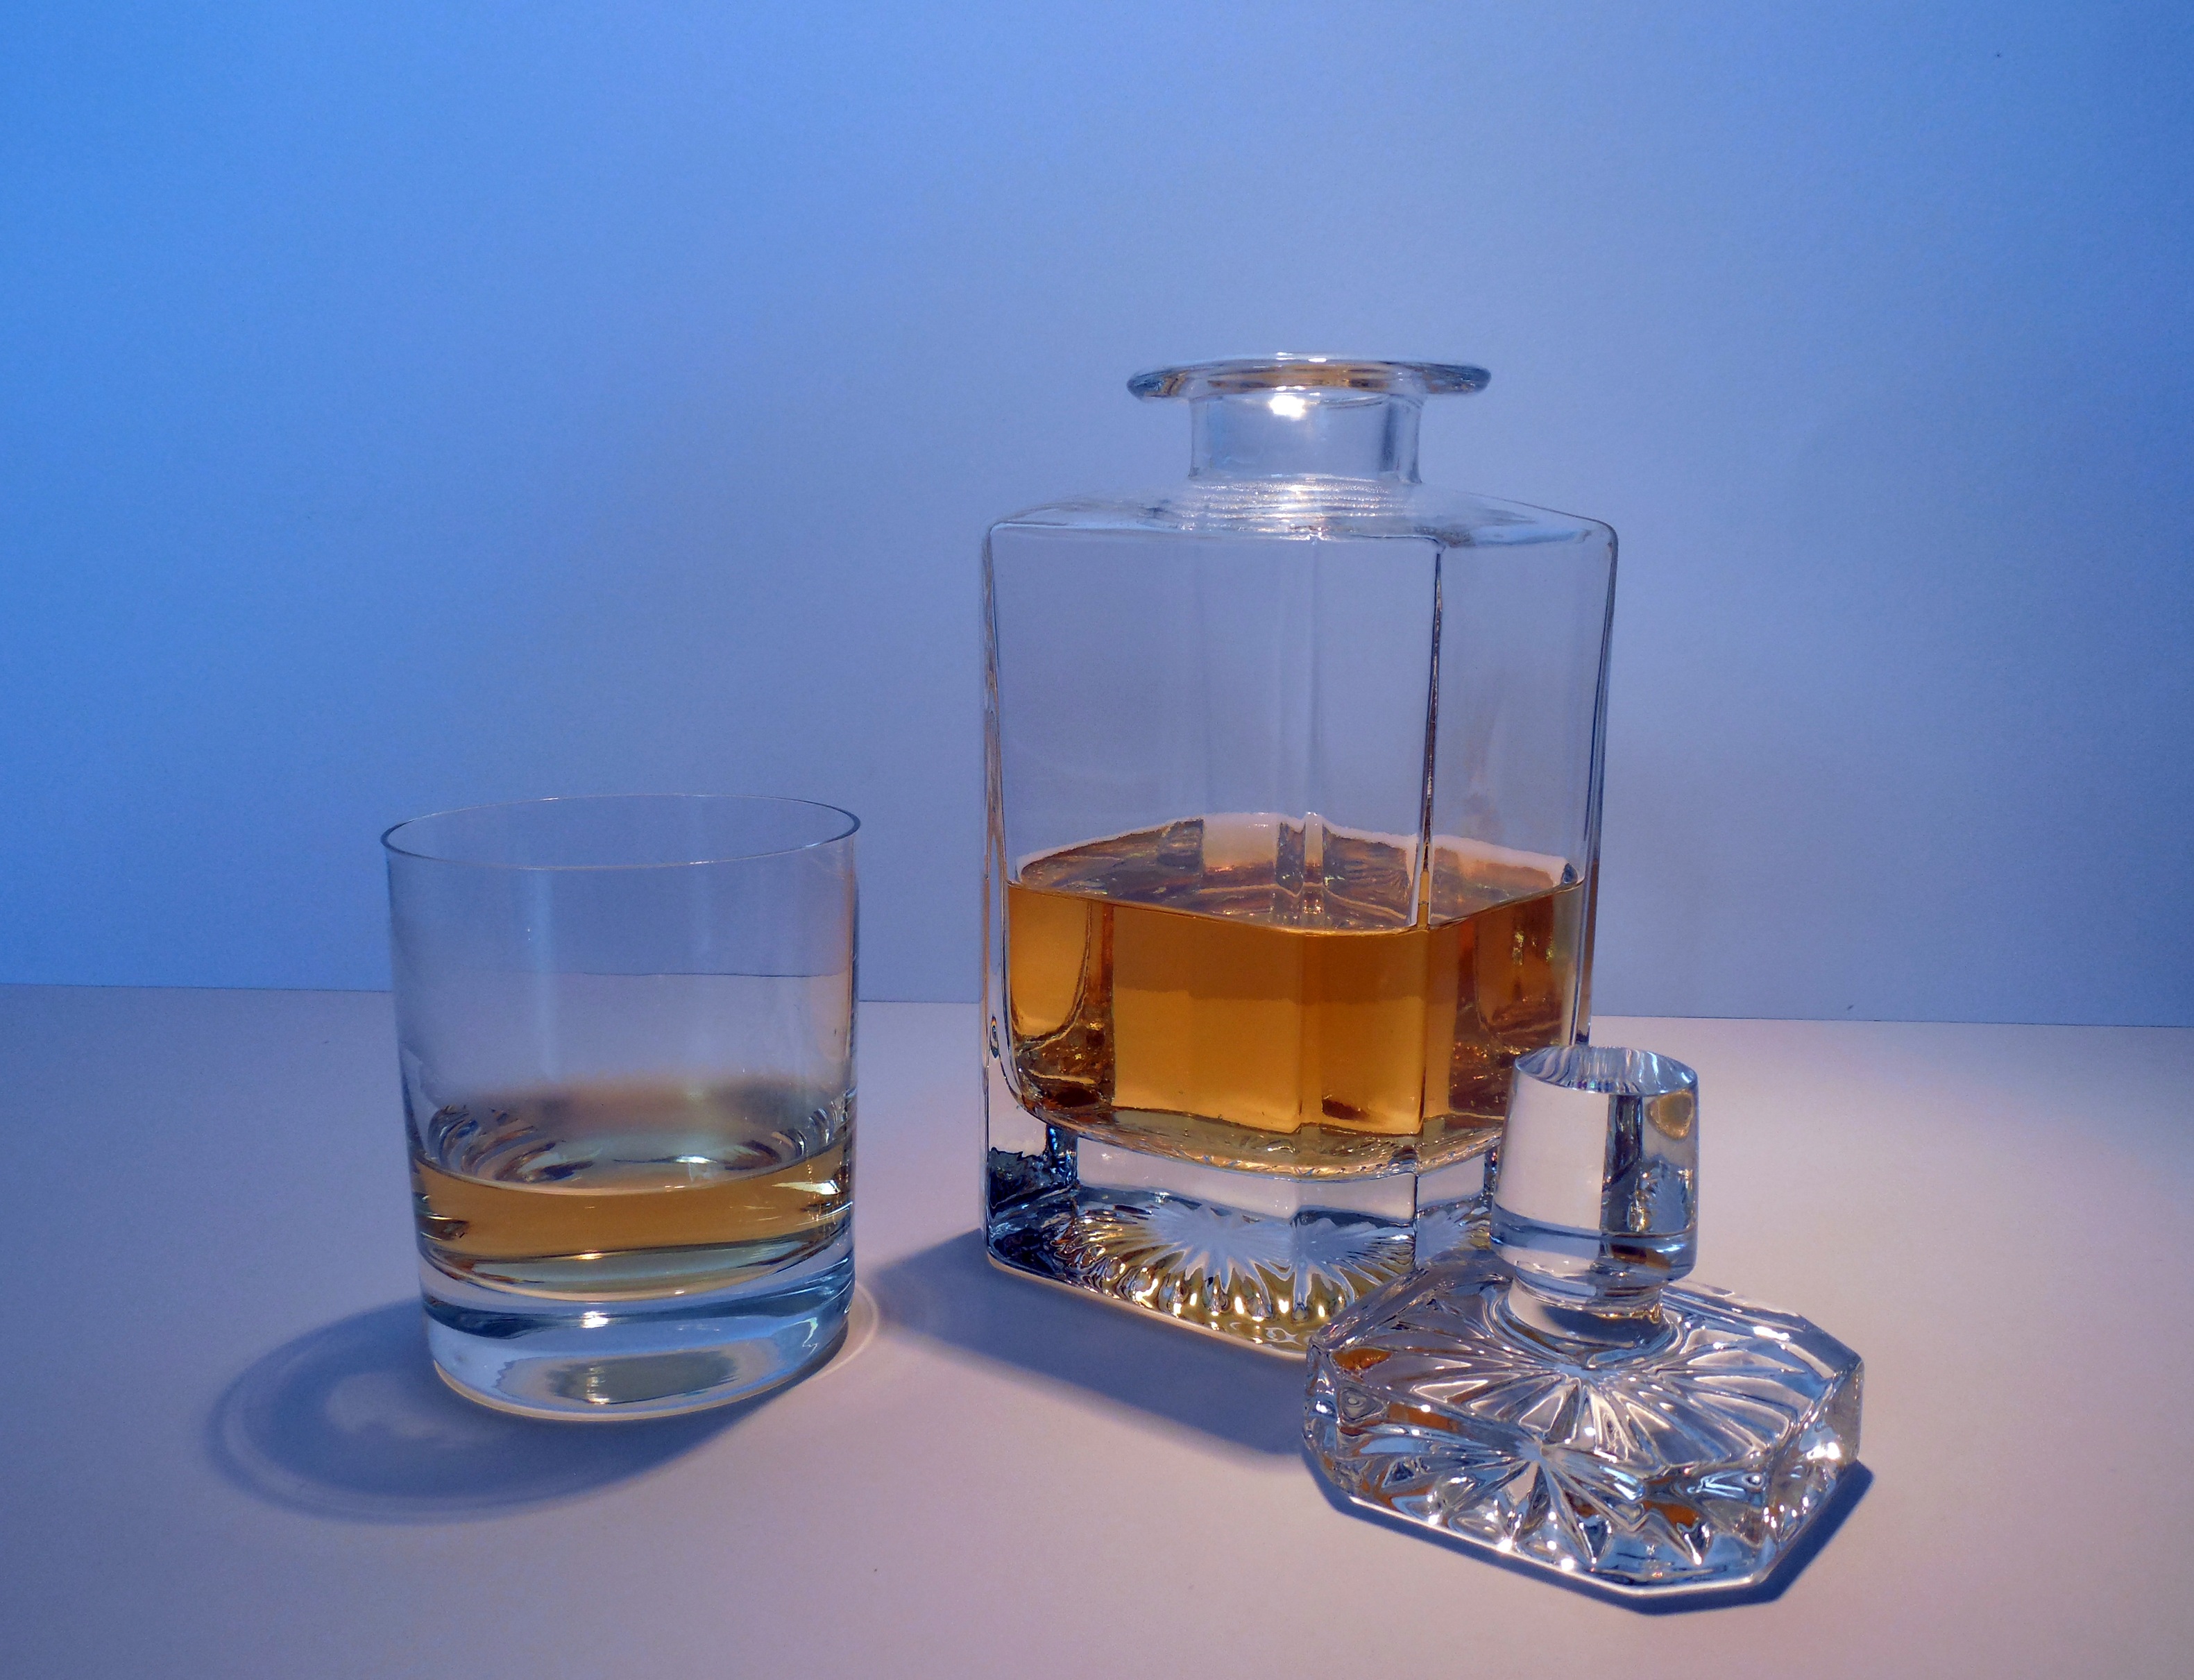
glass, bar, drink, bottle, lighting, alcohol, glass bottle, whiskey, whisky, bourbon, brandy, carafe, distilled beverage